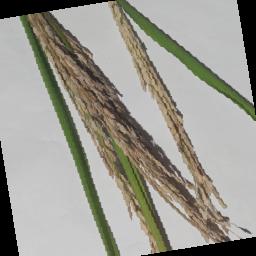
Label: Rice___Neck_Blast